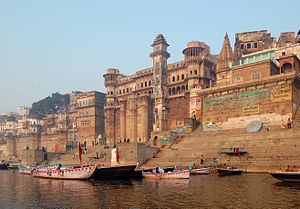
Varanasi
Varanasi, set fra Ganges
Varanasi er en af hinduismens helligste byer. Den ligger på Ganges i den nuværende indiske delstat Uttar Pradesh.